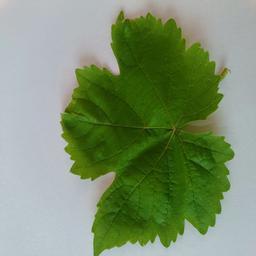
Label: Healthy Leaves